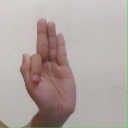
अक्षर: फ